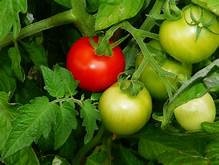
Label: tomato